Genre painting

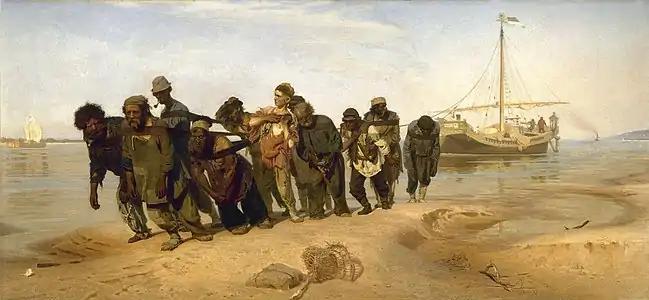
"Barge Haulers on the Volga" by Ilya Repin, –1873

Louis le Nain was an important exponent of genre painting in 17th-century France, painting groups of peasants at home, where the 18th century would bring a heightened interest in the depiction of everyday life, whether through the romanticized paintings of Watteau and Fragonard, or the careful realism of Chardin. Jean-Baptiste Greuze (1725–1805) and others painted detailed and rather sentimental groups or individual portraits of peasants that were to be influential on 19th-century painting.